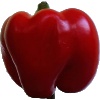
Label: Pepper Red 1